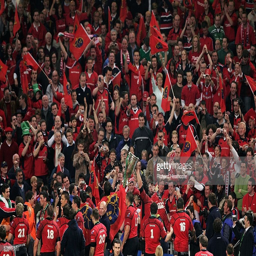
parade the trophy before their fans following victory during event .